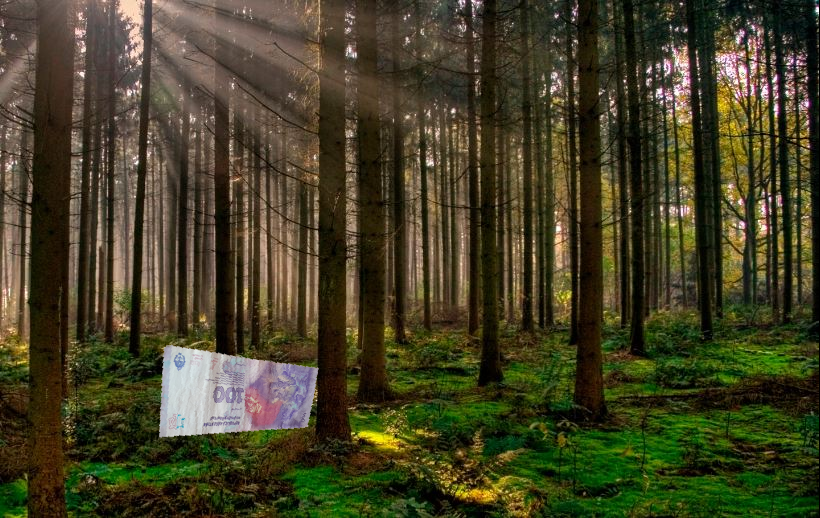
Denominación: 100